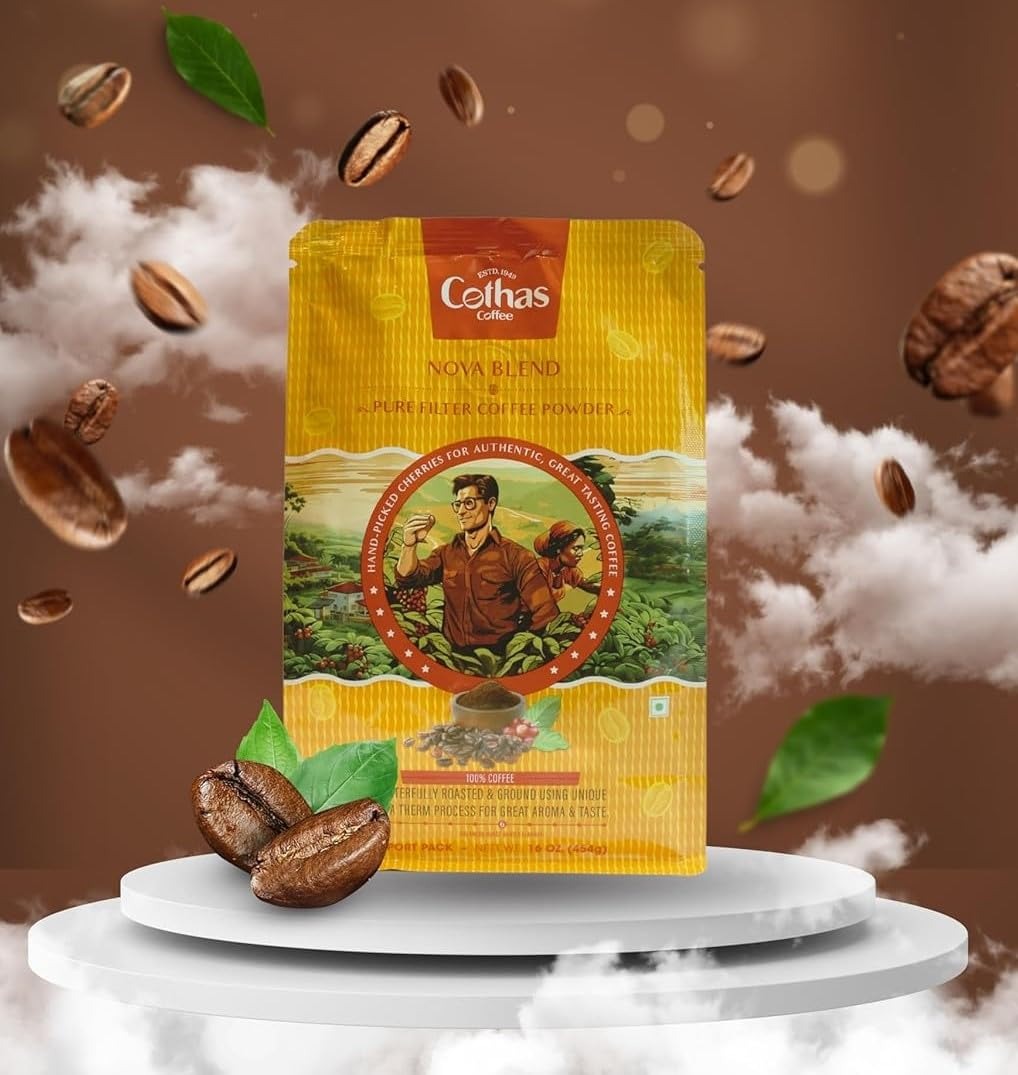
Item Name: Cothas Coffee Powder Pure Filter Coffee 500g (Pack of 3)
Bullet Point 1: Cothas Coffee Powder Pure Aroma Filter Coffee 500g (Pack of 3)
Bullet Point 2: Each Pkt 500 Gms
Bullet Point 3: Roasted and Ground Coffee
Bullet Point 4: 500g x 3 Pkts (Total 1500 Gms)
Bullet Point 5: Nova Therm offers the purest taste of coffee in our range, being devoid of any chicory.
Bullet Point 6: Authentic south Indian filter coffee
Bullet Point 7: A bit of heat makes it the flavour of every month Made with an innovative thermal manufacturing process to long retain maximum aroma
Product Description: Authentic south Indian filter coffee Favourite south Indian coffee for last 70 years Leading south Indian filter coffee in India.A bit of heat makes it the flavour of every month. Made with an innovative thermal manufacturing process to long retain maximum aroma, Nova Therm offers the purest taste of coffee in our range, being devoid of any chicory.
Value: 52.9109
Unit: Ounce

Price: 39.99